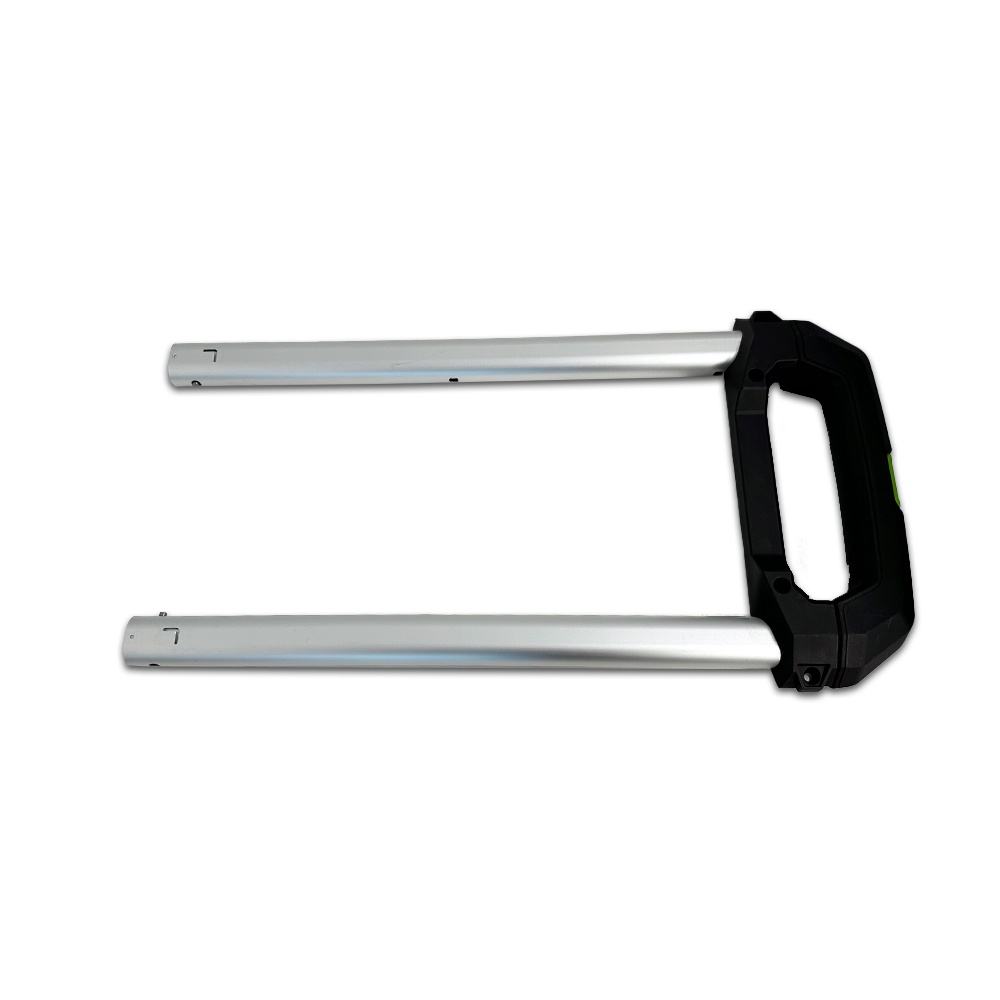
EGO 2850935001 FIXEDPLATE ASM
This is a genuine EGO Power+ 2850935001 FIXEDPLATE ASM. Fits Model: HPW3200
Brand: EGO Power+
Category: Home & Garden > Lawn & Garden > Outdoor Power Equipment Accessories > Chainsaw Accessories